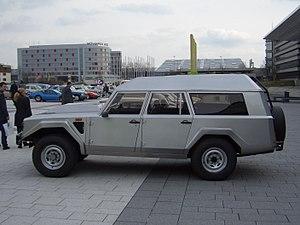
La Lamborghini LM002 est un modèle de véhicule tout-terrain de luxe du constructeur automobile italien Lamborghini. Il est aussi appelé « Rambo Lambo ».